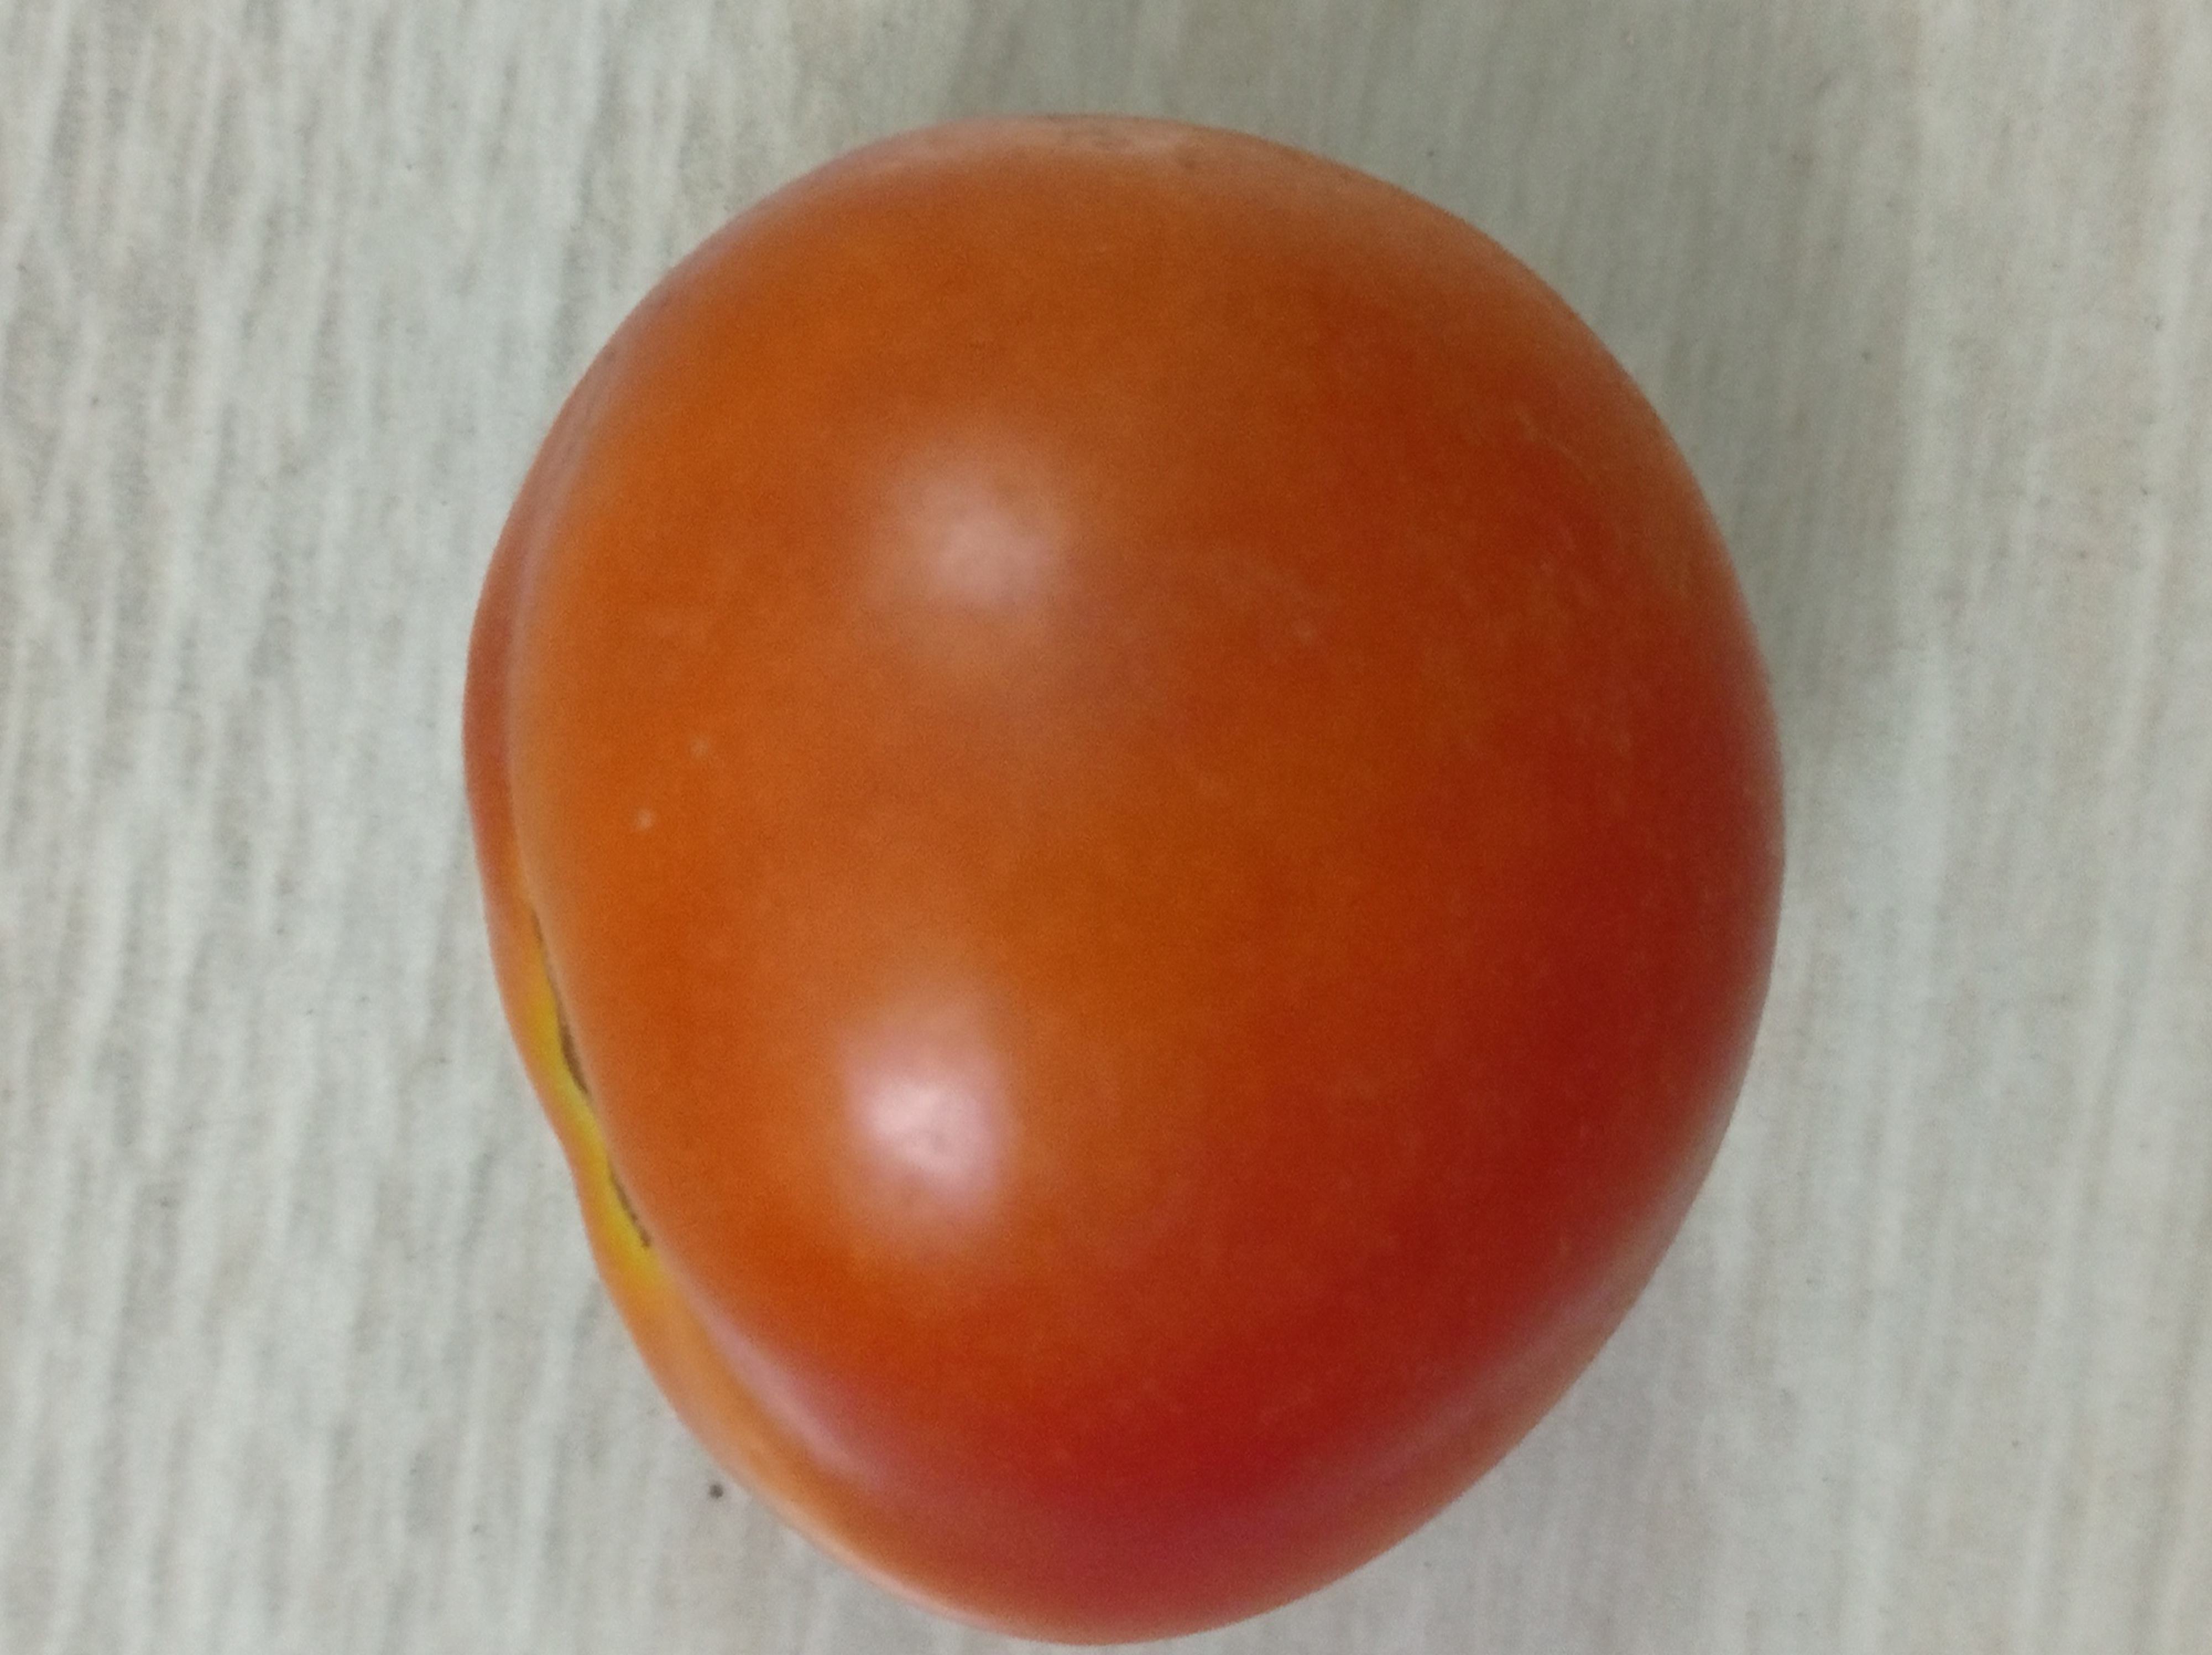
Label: Fresh